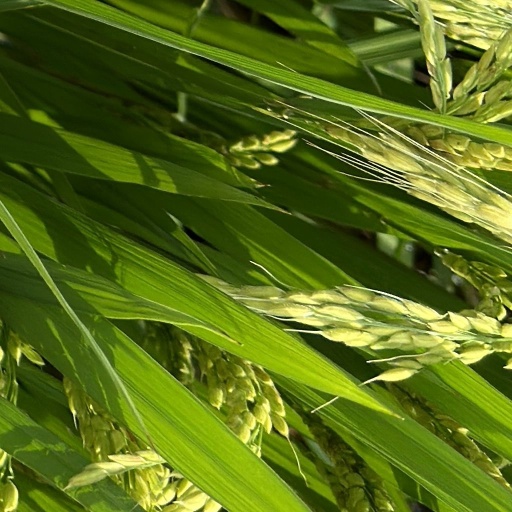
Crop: rice